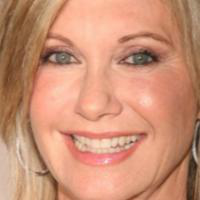
Age group: age 41-55